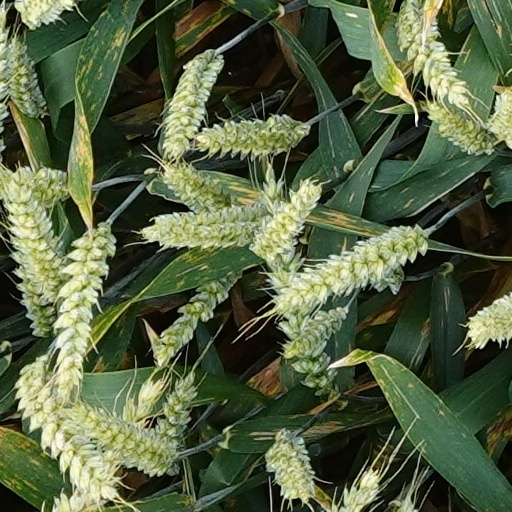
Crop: wheat